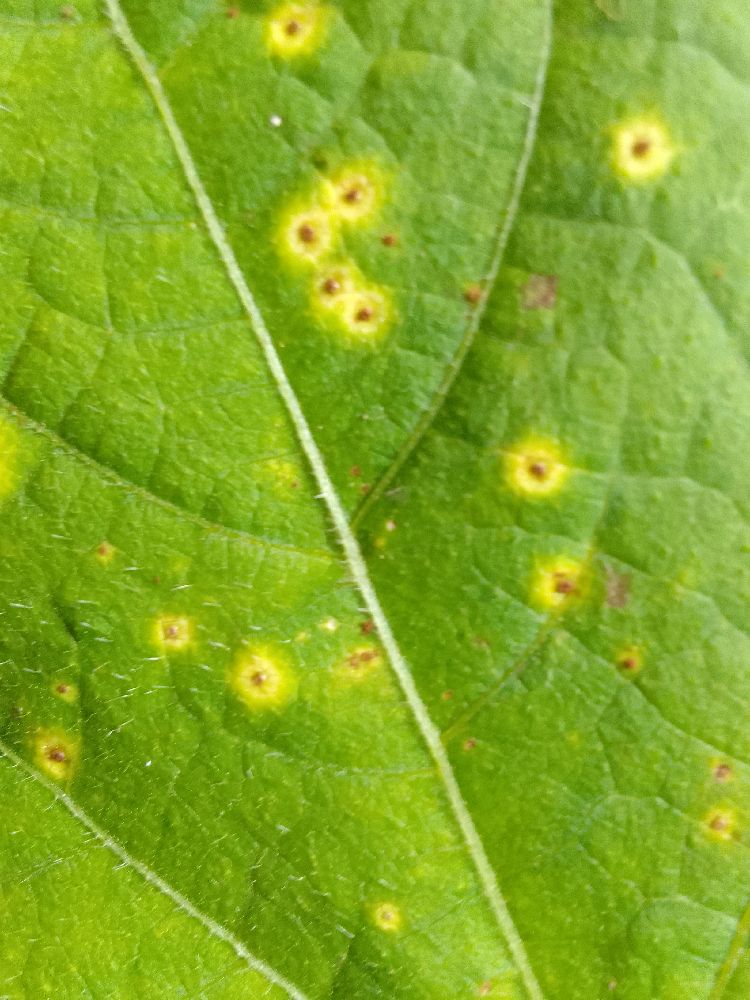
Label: rust